John Denny

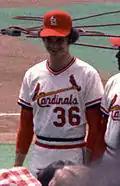
Denny in 1974

The next season, Denny started back in Tulsa but he pitched well and soon entered the St. Louis starting rotation. In 1976, Denny had a breakout season. He led the National League in ERA at 2.52 and was the best pitcher on the club. Due to poor run support, his record was just 11–9.